Operation Tonga

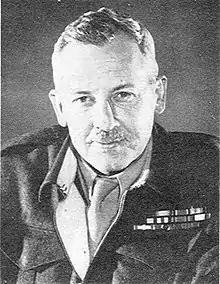
Lieutenant-General Frederick E. Morgan, the original planner of Operation Overlord.

Operation Tonga originated in the planning of Operation Overlord, the Allied plan for the eventual invasion and liberation of German-occupied France. Invasion planning begun in May 1943, when President Franklin D. Roosevelt and British Prime Minister Winston Churchill met during the Washington Conference. The two Allied leaders decided that all available Allied forces should be concentrated in the United Kingdom, and that planning for the invasion of North-Western Europe should begin. A provisional target date of May 1944 was set with the code-name 'Overlord' decided upon. A joint Anglo-American planning staff was created under lieutenant-general Frederick E. Morgan, who was given the title of Chief of Staff to the Supreme Allied Commander (COSSAC).